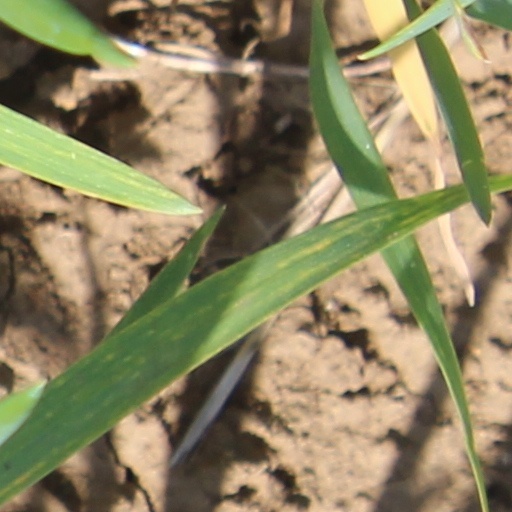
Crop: wheat